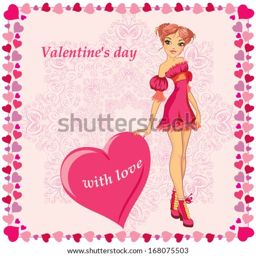
girl with a heart to the day of holiday in a scope from hearts